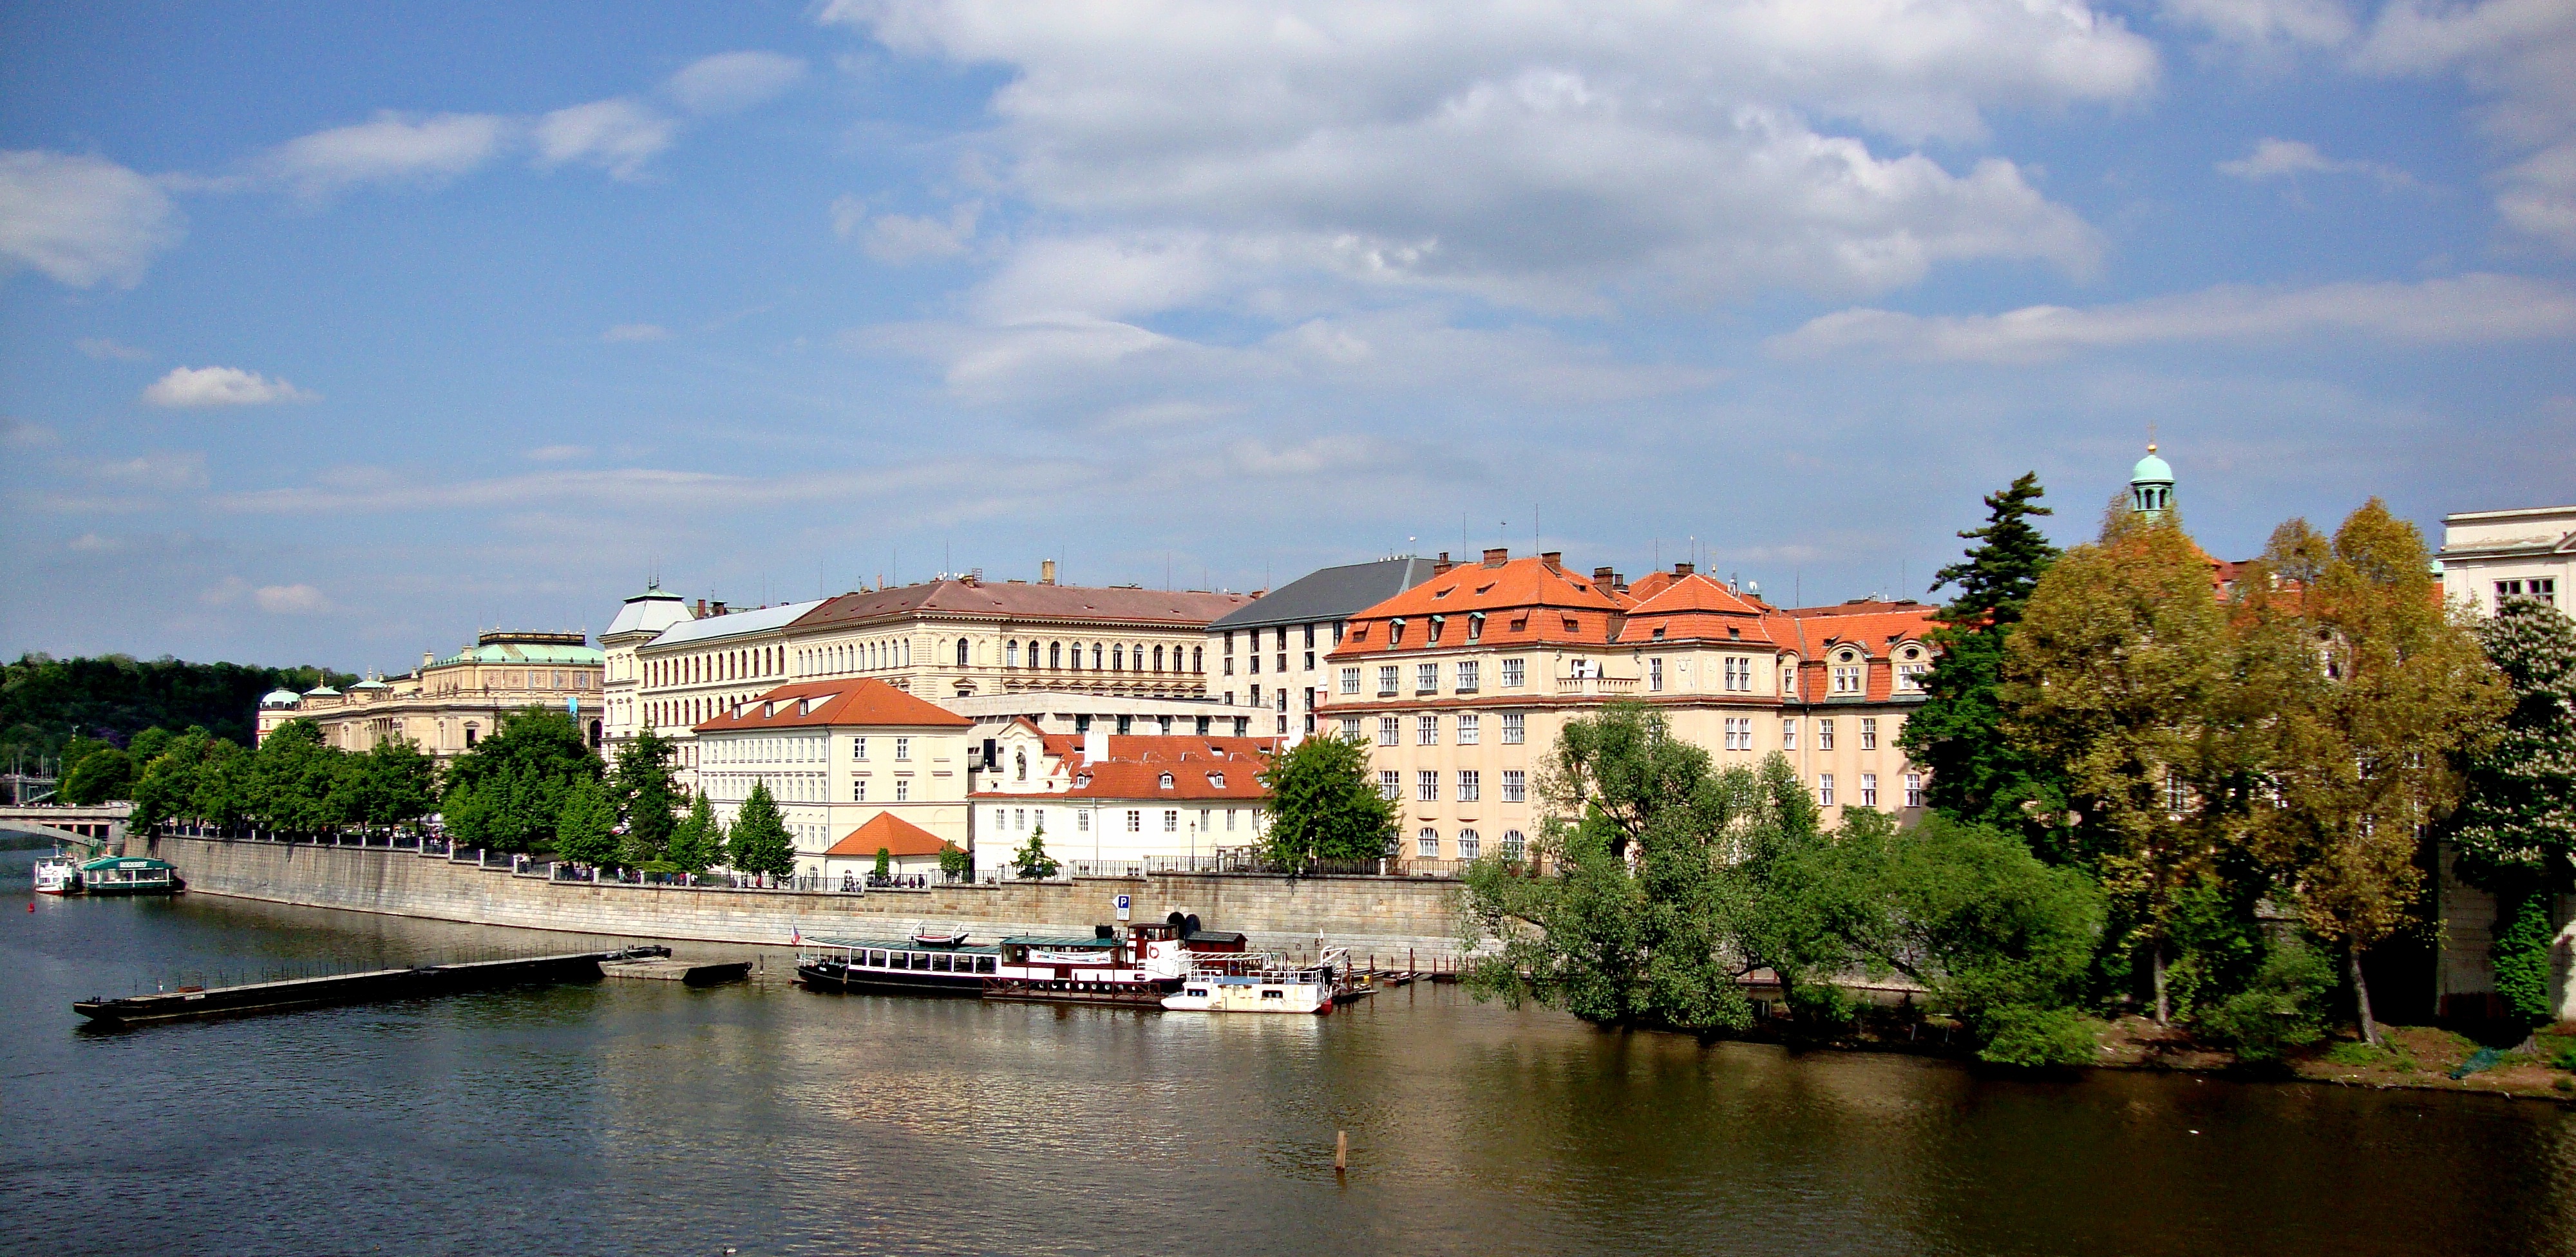
sea, architecture, town, river, canal, monument, cityscape, panorama, vacation, reflection, vehicle, prague, tourism, waterway, history, czech republic, the old town, geographical feature, human settlement